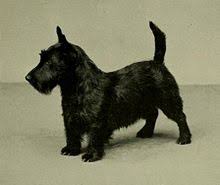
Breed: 206-n000037-Scotch_terrier